1931 Indianapolis 500

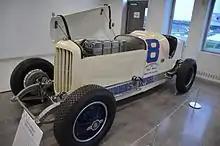
1931 Cummins Diesel

Four-lap (10 mile) qualifying runs were utilized, with 90 mph set as the required minimum speed. Diesel entries were allowed a special rules exception, given them a guaranteed starting position provided they complete their run at a speed of greater than 80 mph. Riding mechanics were required to accompany the drivers on all cars during qualifying.